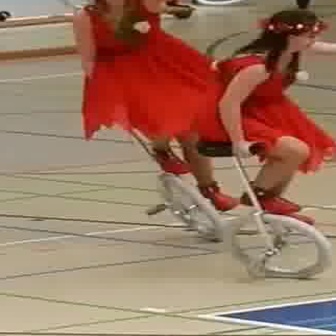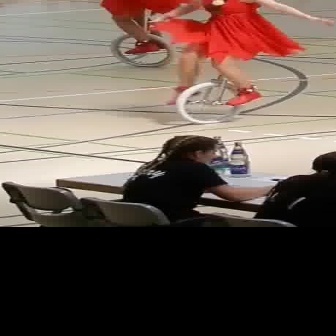
  Please identify the target specified by the bounding box [188,132,335,280] in the first image and locate it in the second image. Return the coordinates in [x_min,y_min,x_max,y_max] format.
Answer: [170,36,257,123]